Sajid Mir

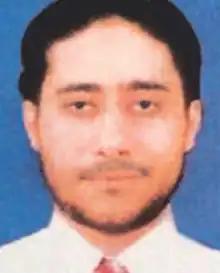
Mir in an undated photograph

Sajid Mir (born 1976 or 1978) is a Pakistani national and a member of the militant organisation Lashkar-e-Taiba. Mir was the chief planner of the 2008 Mumbai attacks, and has also managed the tasks of the 'foreign affairs' of Lashkar-e-Taiba's international wing.